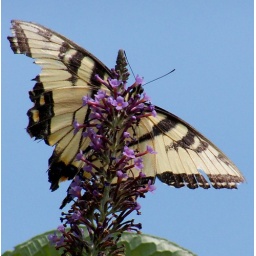
Tattered, yellow butterfly above me on bush in backyard.